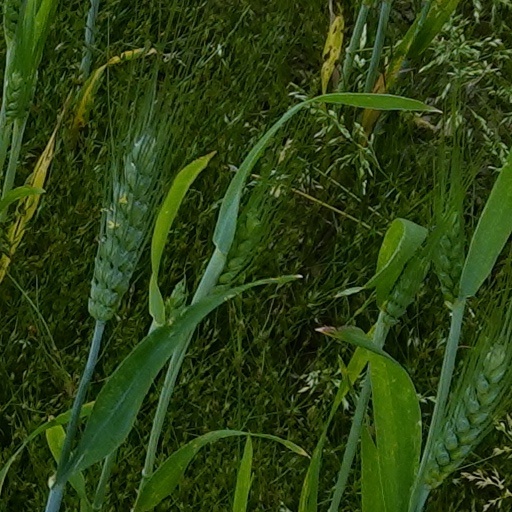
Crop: wheat